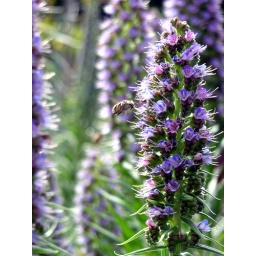
Taken during my two-weeks of house sitting in San Rafael, CA